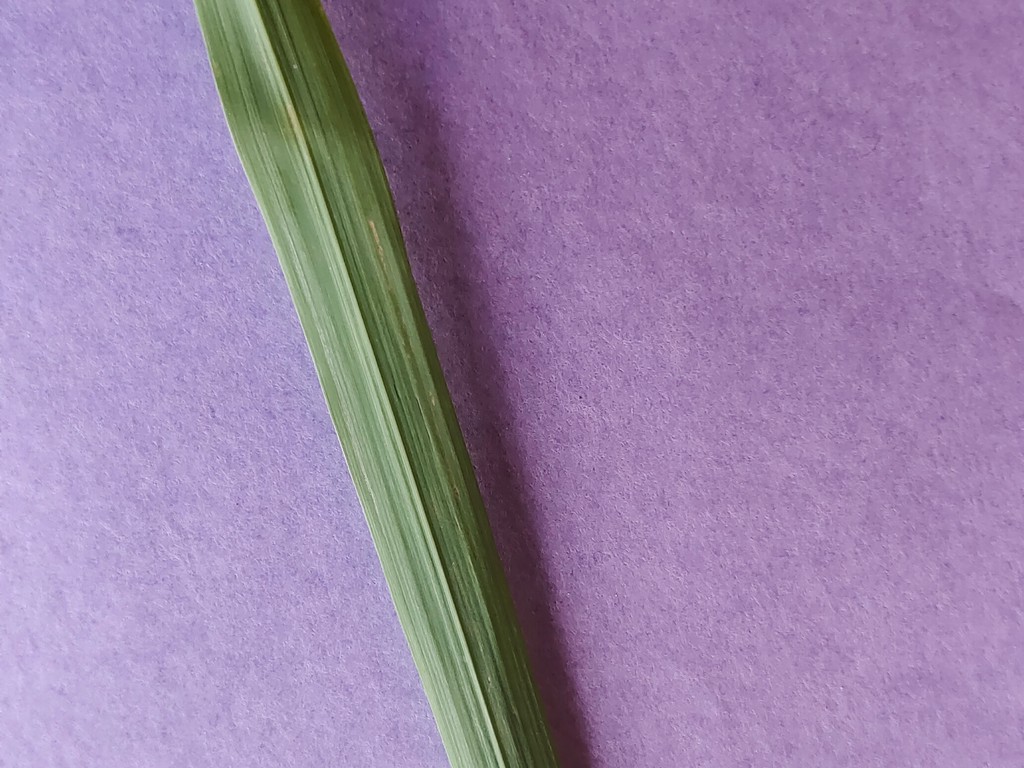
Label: Healthy